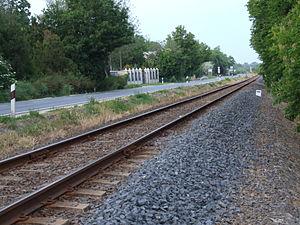
La ligne de Pusztaszabolcs à Paks par Dunaújváros ou ligne 42 est une ligne de chemin de fer de Fejér en Hongrie. Elle relie Pusztaszabolcs à Paks par Dunaújváros.